Nan River

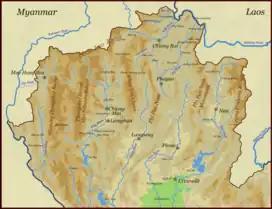
Map of the Thai highlands showing the Nan River and the Sirikit Dam

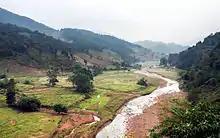
The Nan River in Chaloem Phra Kiat District, Nan, very near to its source in Bo Kluea District

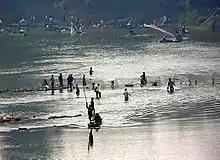
A whole community out fishing in the Nan River on a Sunday, Nan Province, Thailand

The Nan River originates in the Luang Prabang Range, Nan Province. The provinces along the river after Nan Province are Uttaradit, Phitsanulok and Phichit. The Yom River joins the Nan at Chum Saeng District, Nakhon Sawan Province. When the Nan river joins together with the Ping River at Pak Nam Pho within the town Nakhon Sawan it becomes the Chao Phraya River. The Nan river runs about south.